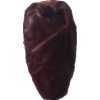
Label: dates